Describe the emotion expressed in this image:  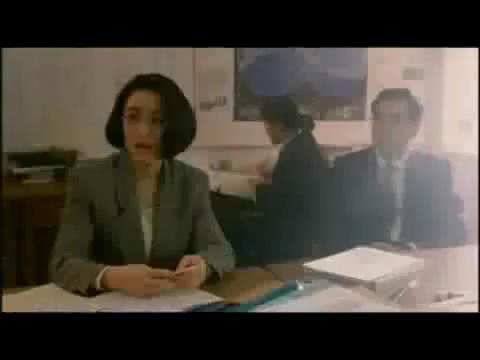
This person displays Suffering, valence and arousal with moderate intensity.